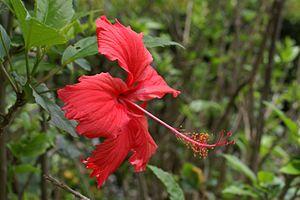
Fleur d'hibiscus (Hibiscus rosa-sinensis) dans mon jardin à La Réunion